Question: Please indicate a possible affordance area of baseball bat that can be used for hitting
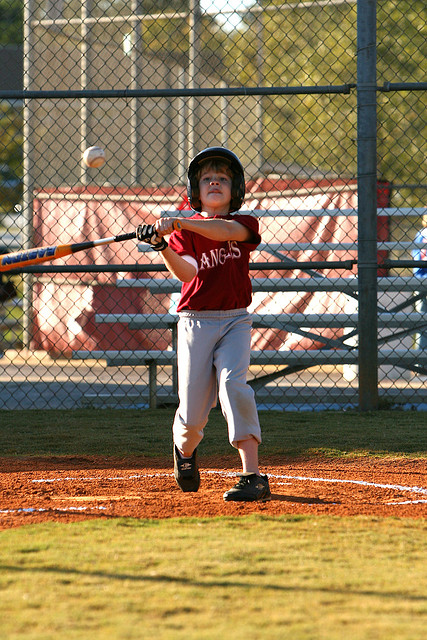
Answer: [0, 236.946, 82.609, 275.207]